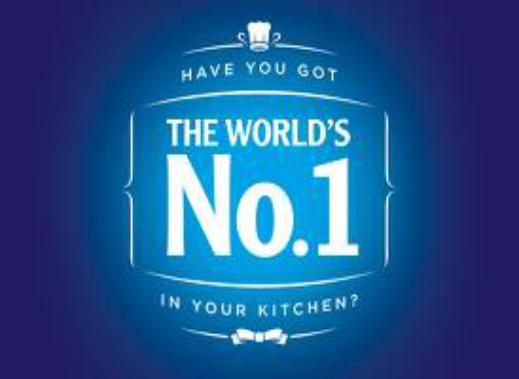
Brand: Hellmann's
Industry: Food